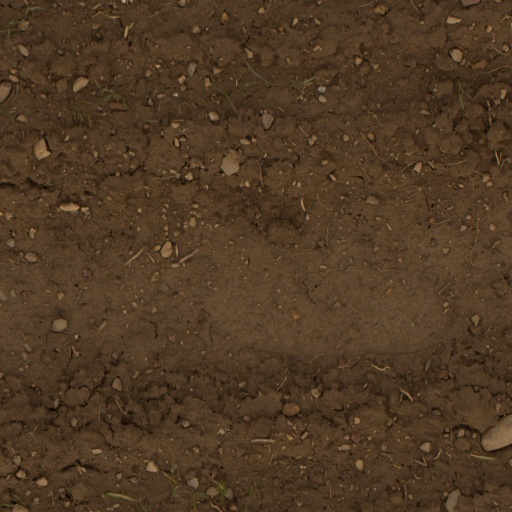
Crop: wheat